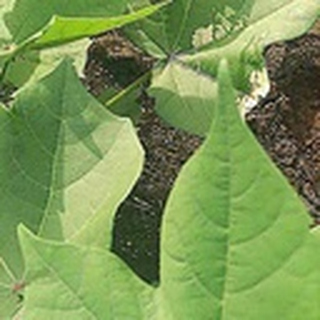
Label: healthy_cotton